Culture in Belgrade

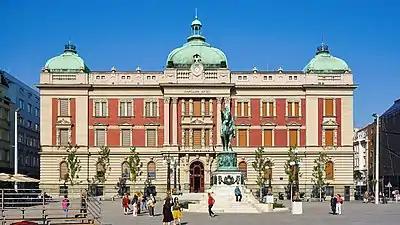
The National Museum of Serbia in Belgrade, guardian of a rich artistic heritage

The visual arts scene in Belgrade reflects the broader trends of Serbian and European art. In the 19th century, artists such as Katarina Ivanović, Đura Jakšić (also a prominent poet), and later Uroš Predić and Paja Jovanović (leading representatives of Academic Realism) left a significant mark, and their works form important parts of Belgrade's museum collections. The beginning of the 20th century brought the influences of Modernism. Nadežda Petrović is considered a founder of Serbian modern painting, introducing elements of Impressionism, Fauvism, and Expressionism. Sava Šumanović, though born in Šid, spent significant creative periods in Paris and Belgrade, moving through phases of Cubism and Poetic Realism.